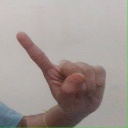
अक्षर: ए